Lone Pine (tree)

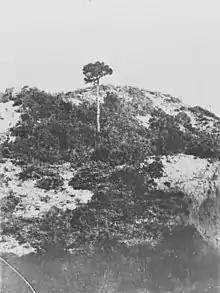
The original Lone Pine landscape before the charge in 1915. The tree ("Pinus brutia") was used as target practice. Photo: AWM

The Lone Pine was a solitary tree on the Gallipoli Peninsula in Turkey, which marked the site of the Battle of Lone Pine in August 1915. It was a Turkish or East Mediterranean pine ("Pinus brutia)."